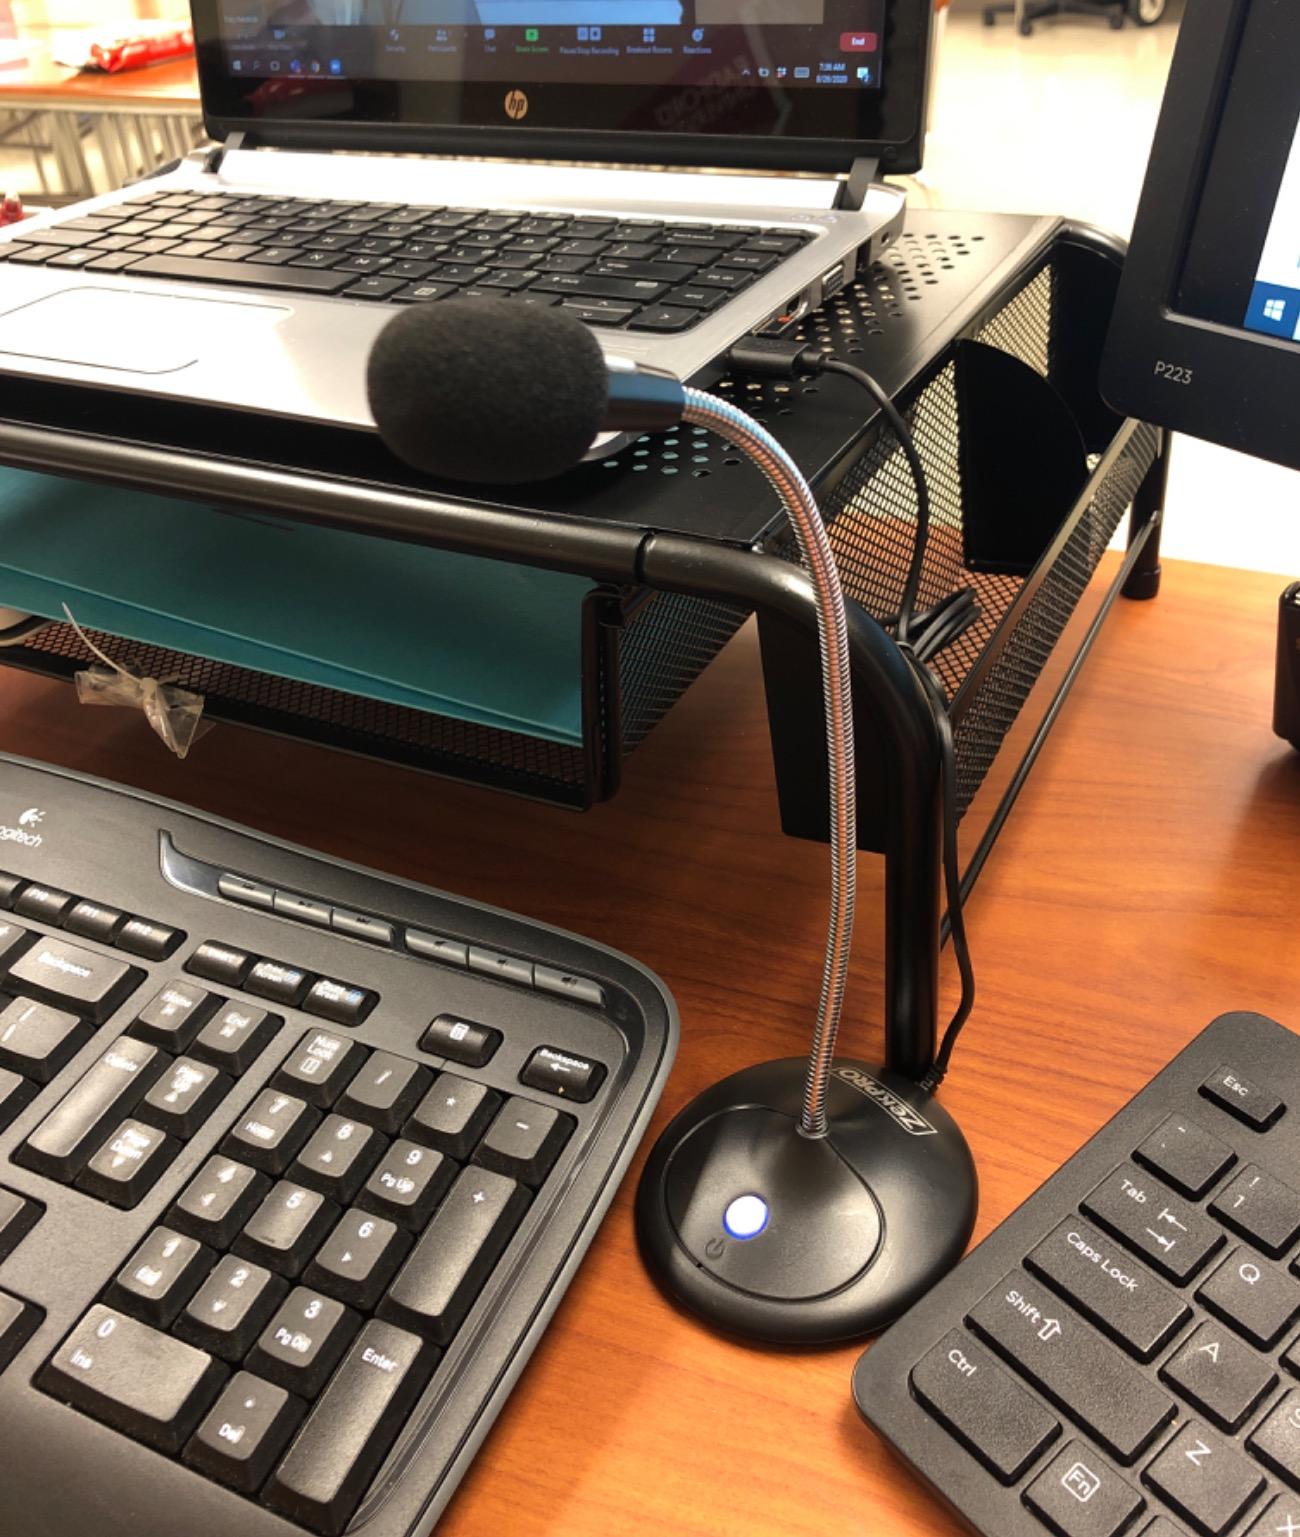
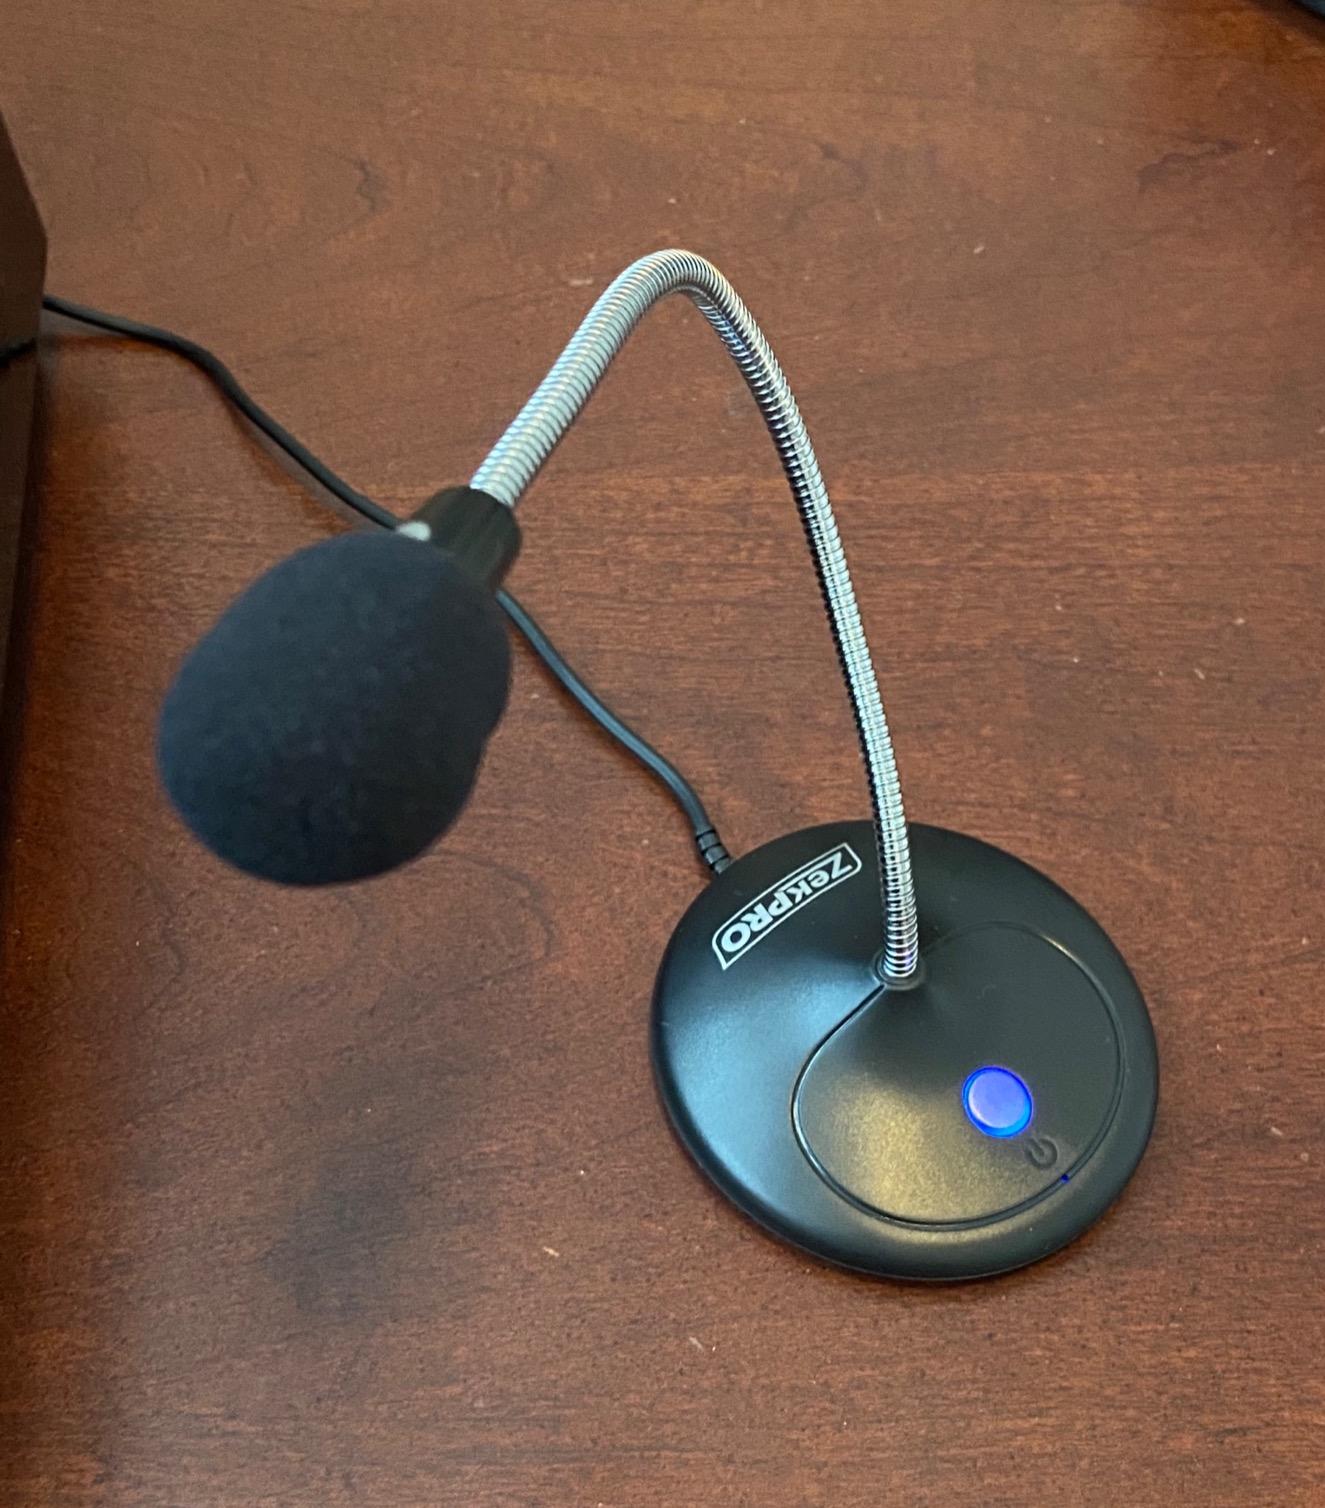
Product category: microphone
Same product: yes